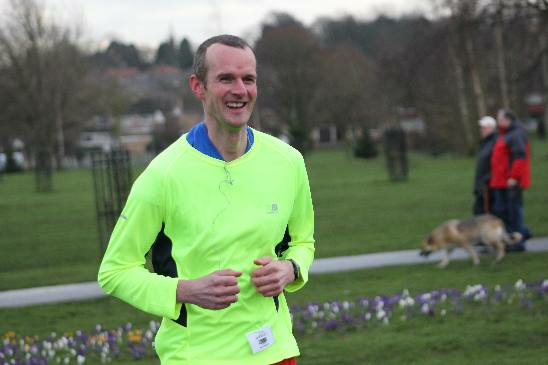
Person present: Yes